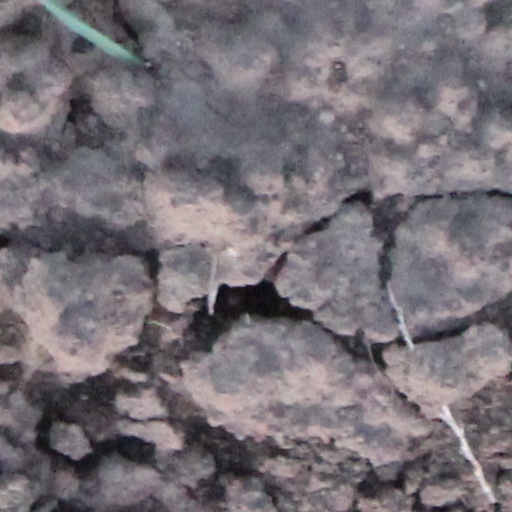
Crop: wheat